Giuseppe Errante

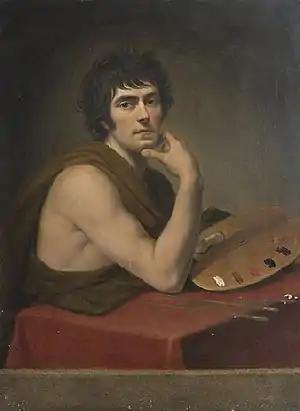
Self-portrait, 1790s

He was born in Trapani, Sicily. His father was a merchant in animal skins, and because of his habit of drawing on the hides Giuseppe was nicknamed ‘guastacuoi’. He had a period of apprenticeship with the sculptor Domenico Nolfo in Trapani and continued his studies in Palermo with the painter Padre Fedele da San Biagio (1717–1801) and later with Gioacchino Martorana.